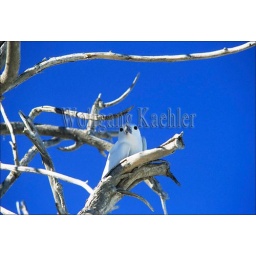
Africa, seychelles, bird island, fairy tern nesting in branch of tree